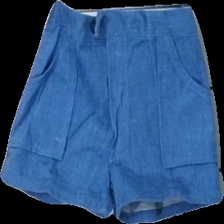
View: front
Type: Shorts
Category: Children
Brand: Not in the list
Brand text on label: babynell
Colors: Blue
Material: 100% cotton
Cut: Regular
Size: 110
Season: Summer
Trend: Denim
Damage: fläck på knä
Damage location: middle left
Damage 2 location: bottom right
Price range: <50
Recommended usage: Reuse
Description: jeans shorts